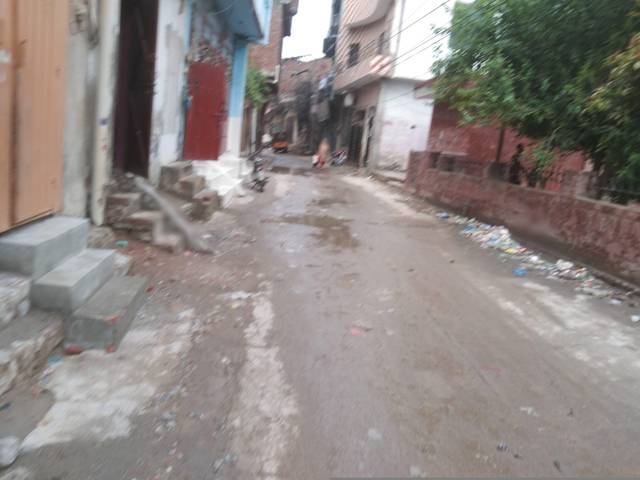
Region: Pakistan
Coordinates: 31.481, 74.293